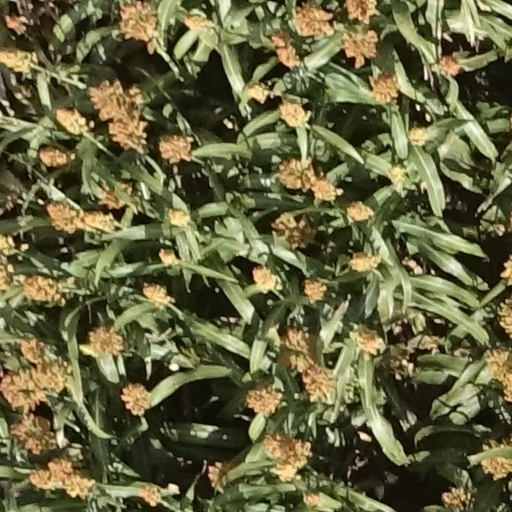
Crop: sorghum